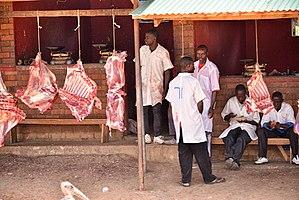
Le boucher est une personne dont l'activité est l'abattage du bétail et la transformation des carcasses animales en viande détaillée. Dans certaines parties du monde, le boucher s'est affranchi de cette opération de sacrifice et ce service est sous-traité par un abattoir industriel.